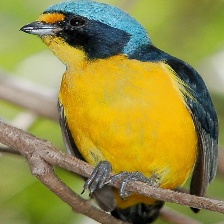
Species: ANTILLEAN EUPHONIA
Scientific name: EUPHONIA MUSICA